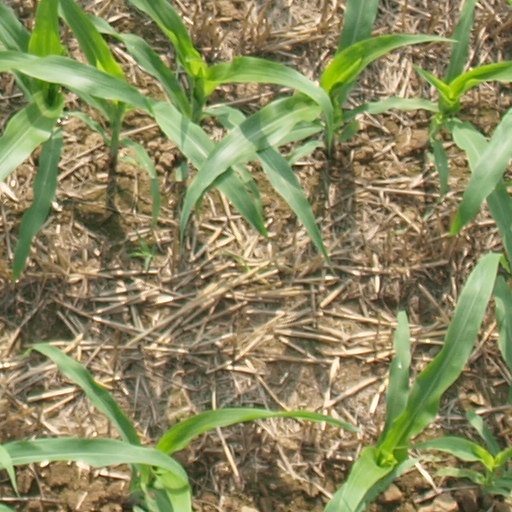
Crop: maize; corn